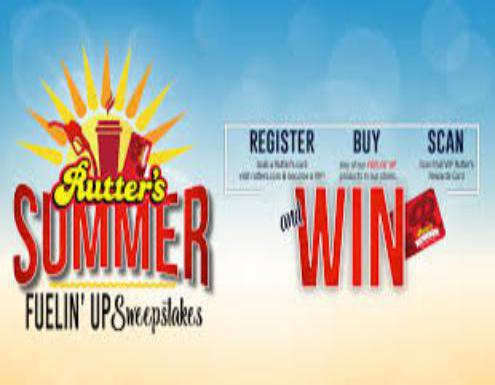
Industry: Food